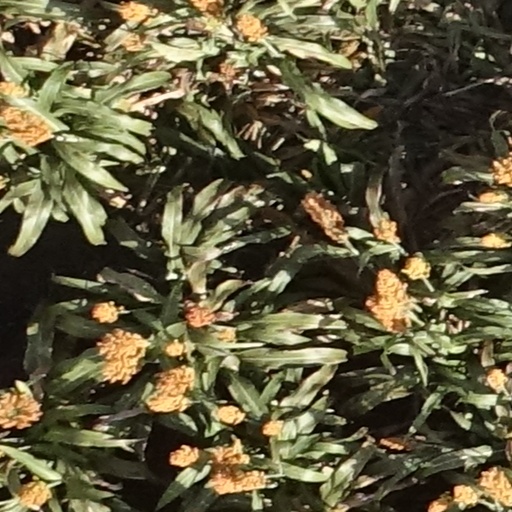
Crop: sorghum